History of California

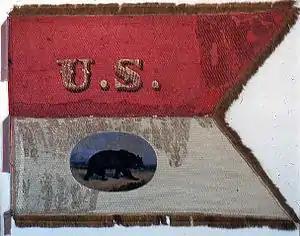
Flag of Company A (The California 100) during the U.S. Civil War.

The 21-article Declaration of Rights in the California Constitution (Article I: Sec.1 to Sec.-21) was broader than the U.S. Constitution's 10-article Bill of Rights. There were four other significant differences from the U.S. Constitution. The convention chose the boundaries for the state—unlike most other territories, whose boundaries were set by Congress (Article XII). Article IX encouraged statewide education and provided for a system of common schools partially funded by the state and provided for the establishment of a university (University of California). The California version outlawed slavery, except as punishment (Article I Sec. 18) and dueling (Article XI Sec. 2) and gave women and wives the right to own and control their own property (Article XI Sec. 14).